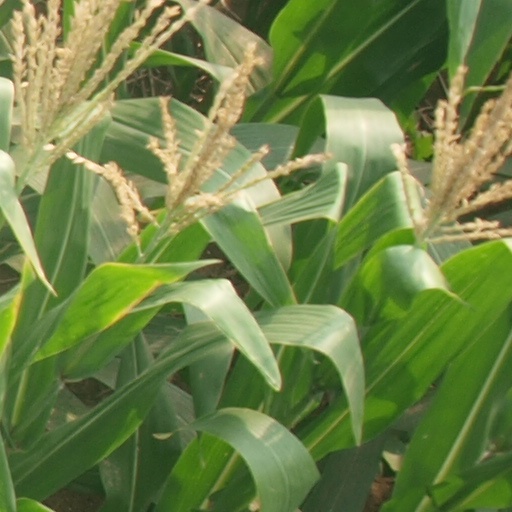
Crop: maize; corn